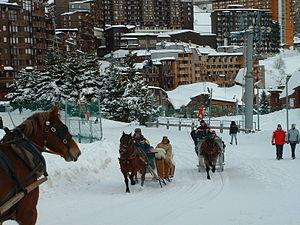
Le Comtois est une race de chevaux de trait de taille moyenne, propre à la Franche-Comté. D'origine germanique et peut-être bourguignonne, elle est surtout présente en France et en Suisse. Monture de bataille réputée sous l'Ancien Régime, le Comtois est le premier exemple d'élevage florissant d'un cheval de traction lourde en France. Il est décimé durant les guerres napoléoniennes et connaît une période de recul au XIXᵉ siècle, où il se confond, sous le nom de cheval du Jura, avec le futur cheval des Franches-Montagnes suisse. Son élevage est relancé au début du XXᵉ siècle côté français, il est connu sous le nom de cheval « Maîchard » des plateaux du Haut-Doubs.